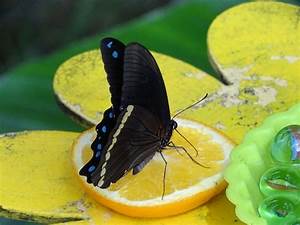
Label: farfalla